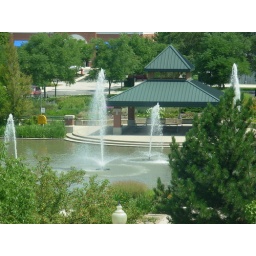
A second, zoomed in shot from a second floor window of Schaumburg Library.-Dan H